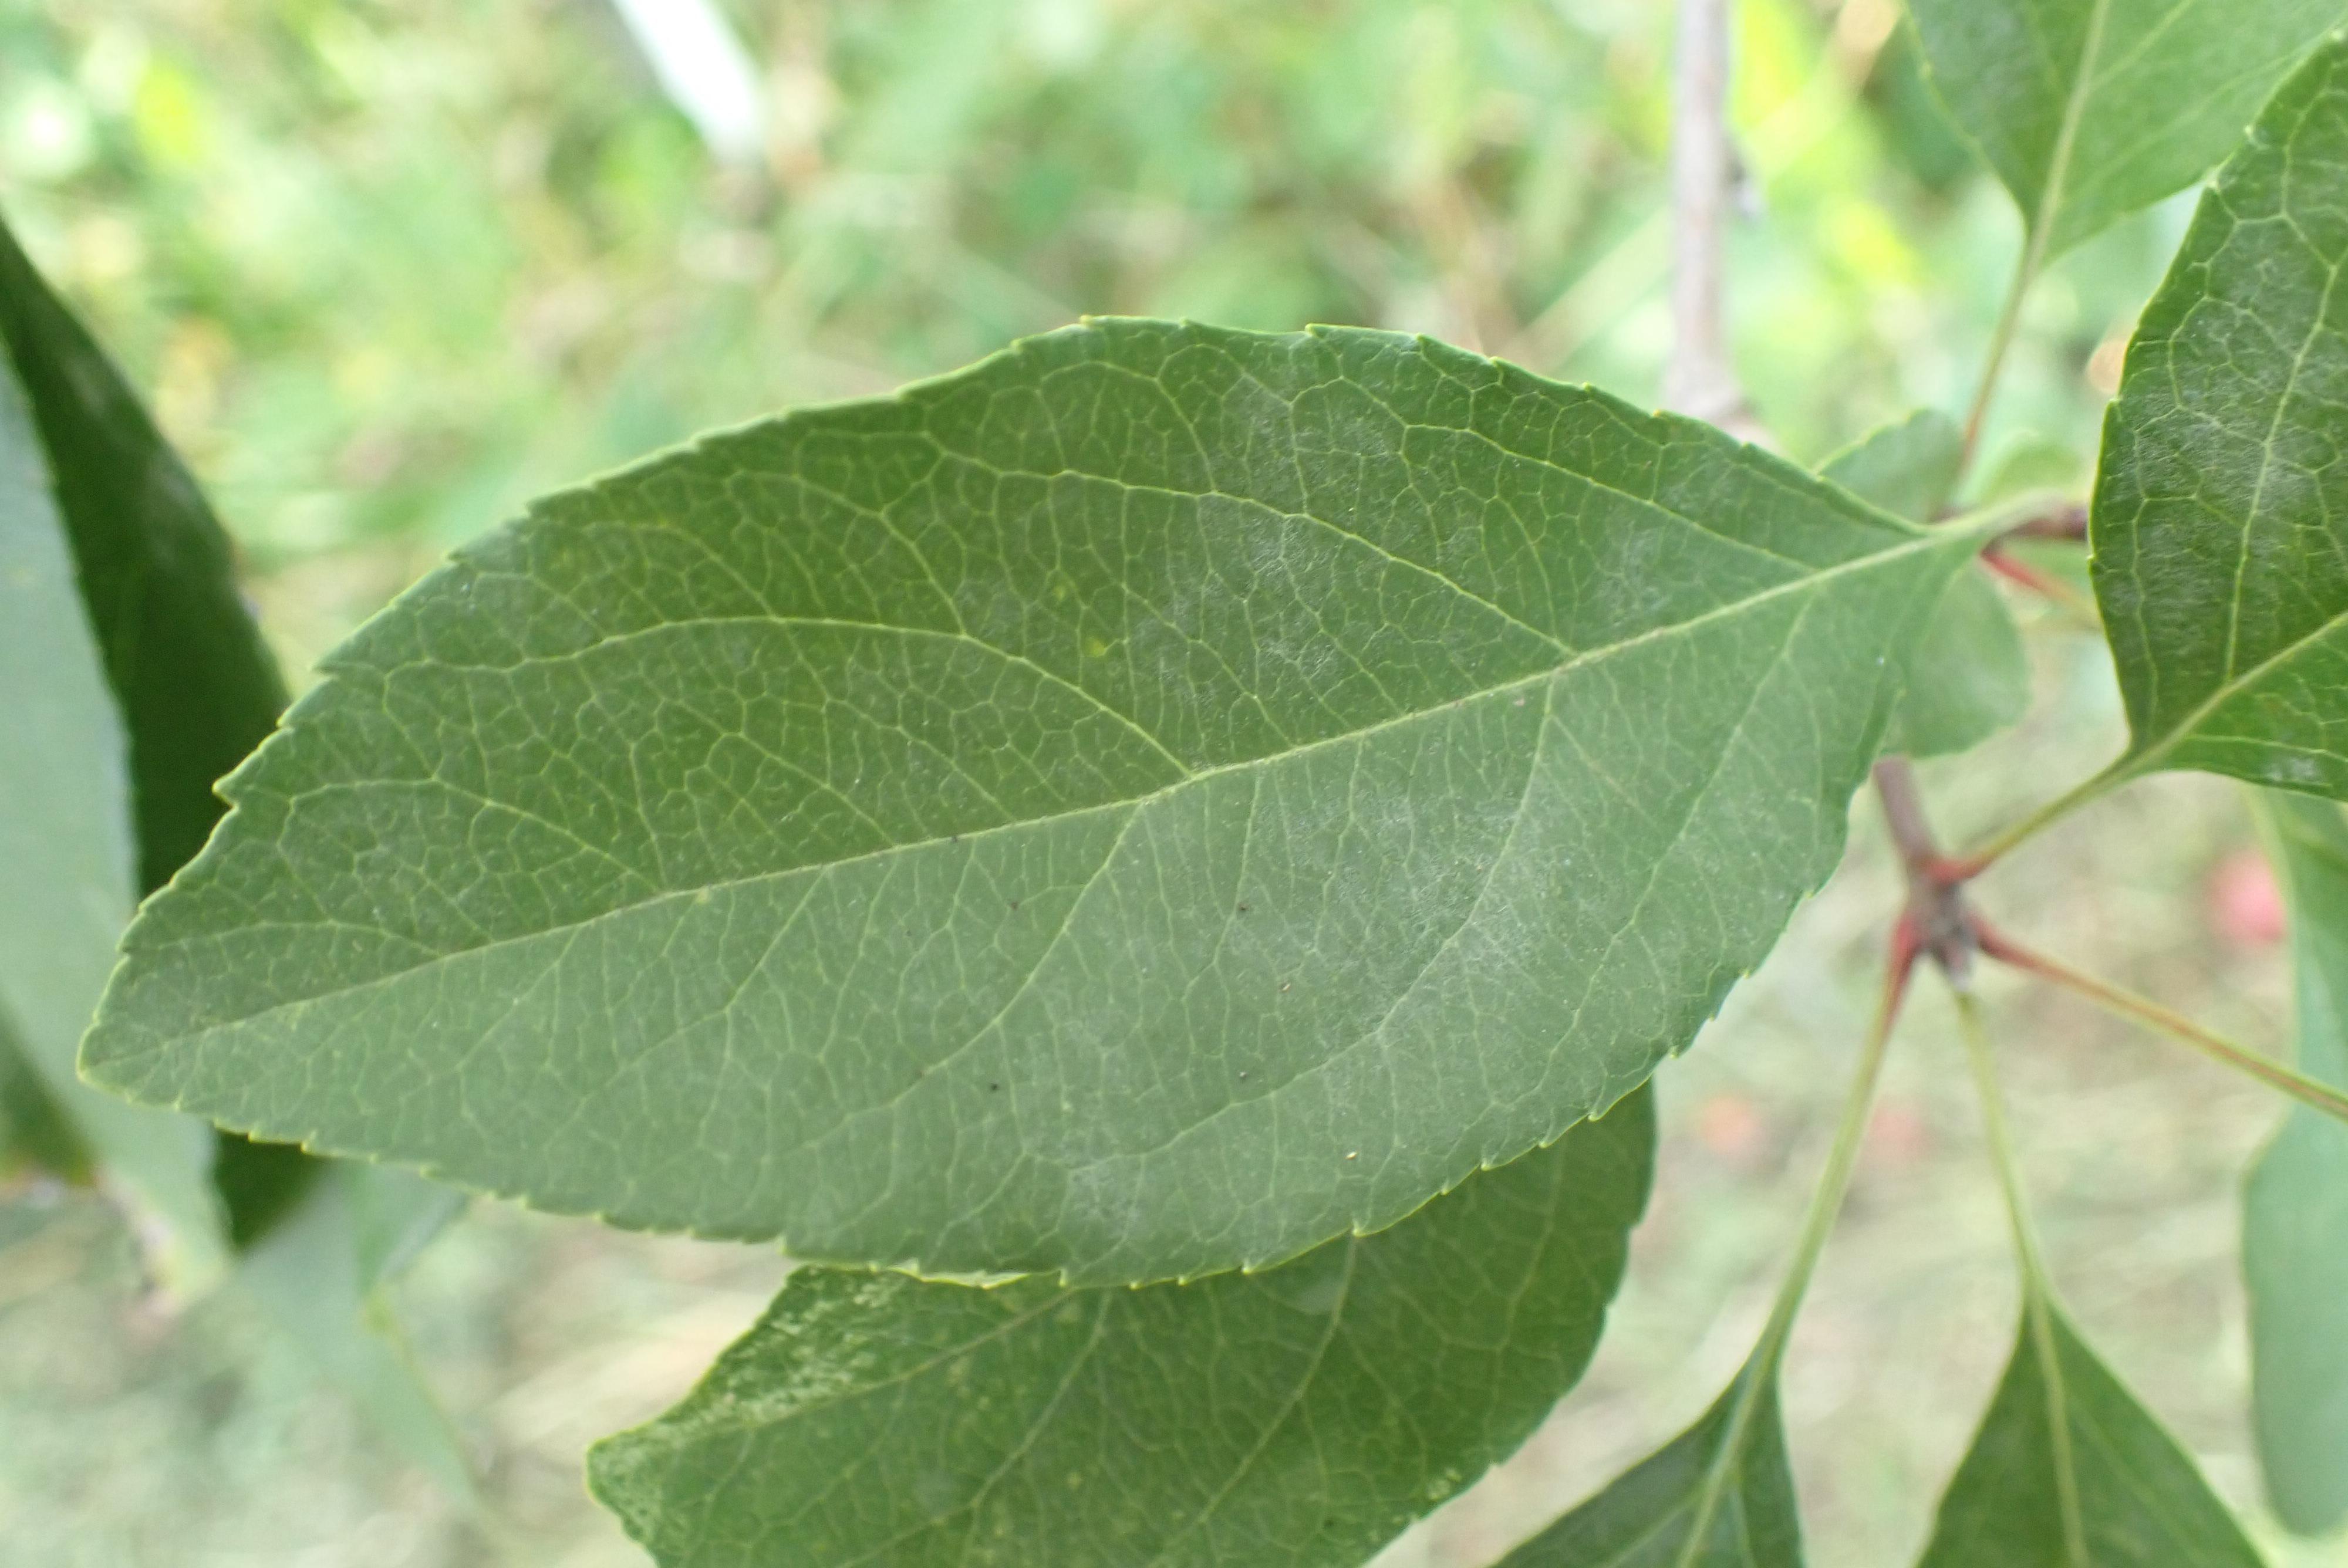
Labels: powdery_mildew